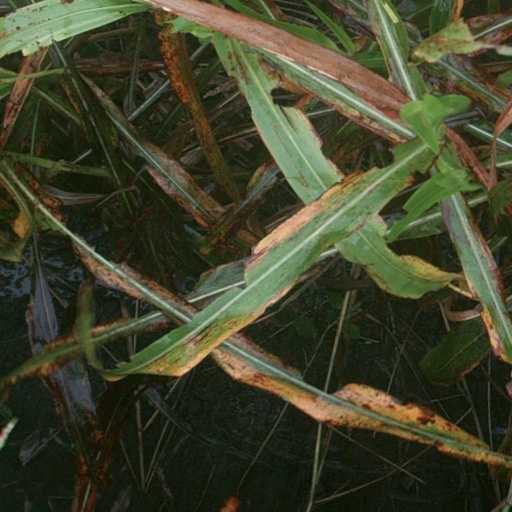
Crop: sorghum